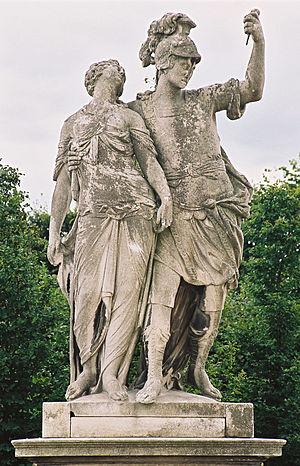
Lucius Junius Brutus, ou Lucius Iunius Brutus, est le fondateur légendaire de la République romaine et un des deux premiers consuls romains pour l'année 509 av. J.-C. Les membres de la gens Iunia, dont Decimus Junius Brutus Callaicus, puis plus tard Decimus Junius Brutus et Marcus Junius Brutus, le considèrent comme un de leurs ancêtres.